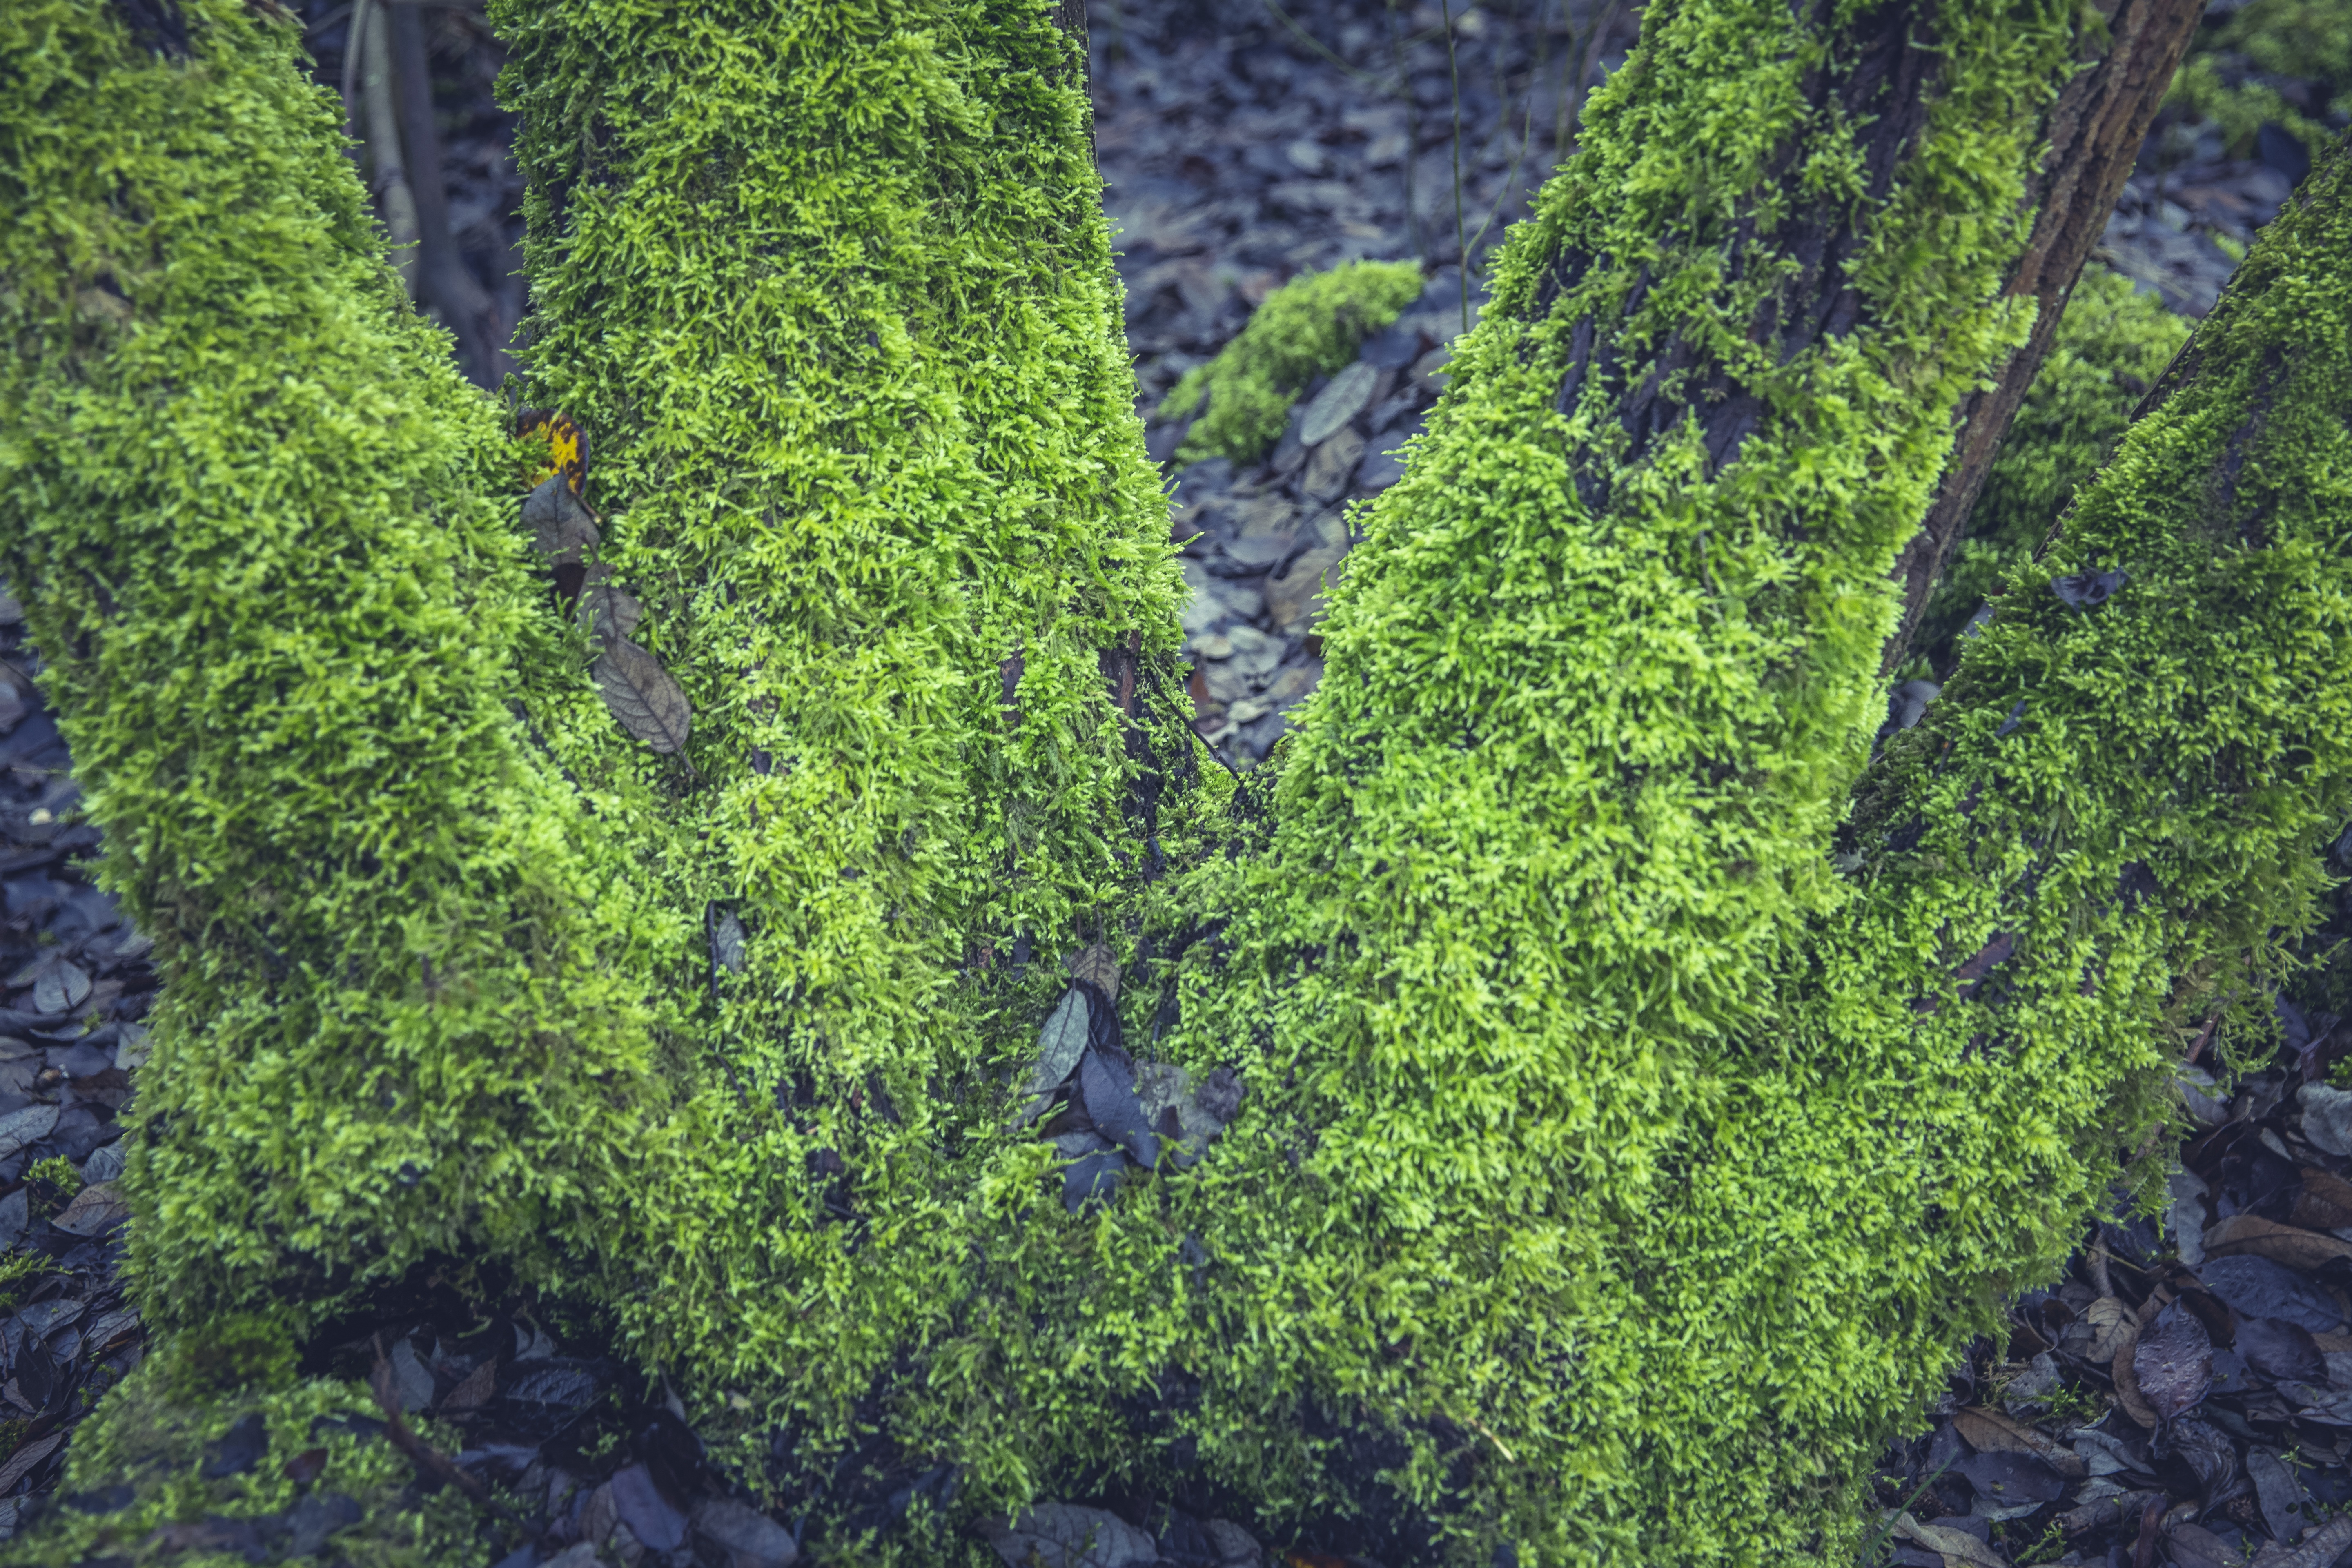
tree, nature, forest, plant, leaf, flower, moss, bark, log, green, jungle, botany, terrain, flora, root, tribe, algae, vegetation, shrub, rainforest, woodland, habitat, ecosystem, glade, fouling, dead wood, biome, tree moss, natural environment, woody plant, land plant, non vascular land plant